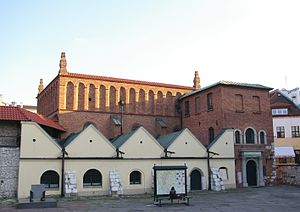
Kraków / Historie / Efterkrigstiden
Kraków er en gammel storby i den sydlige del af Polen tæt på landets grænse til Slovakiet. Byen ligger ved floden Wisła og er hovedstad i voivodskabet Lillepolen. Med sit areal på 326,8 km² og en befolkning på 774.839 indbyggere er byen den næststørste i Polen. Kraków var Europæisk kulturhovedstad i 2000.